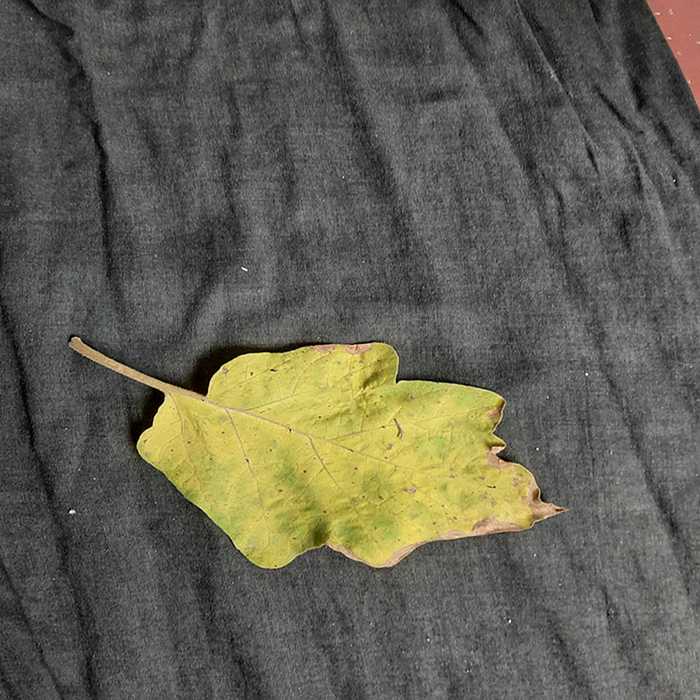
Plant: Eggplant
Label: Eggplant verticillium wilt